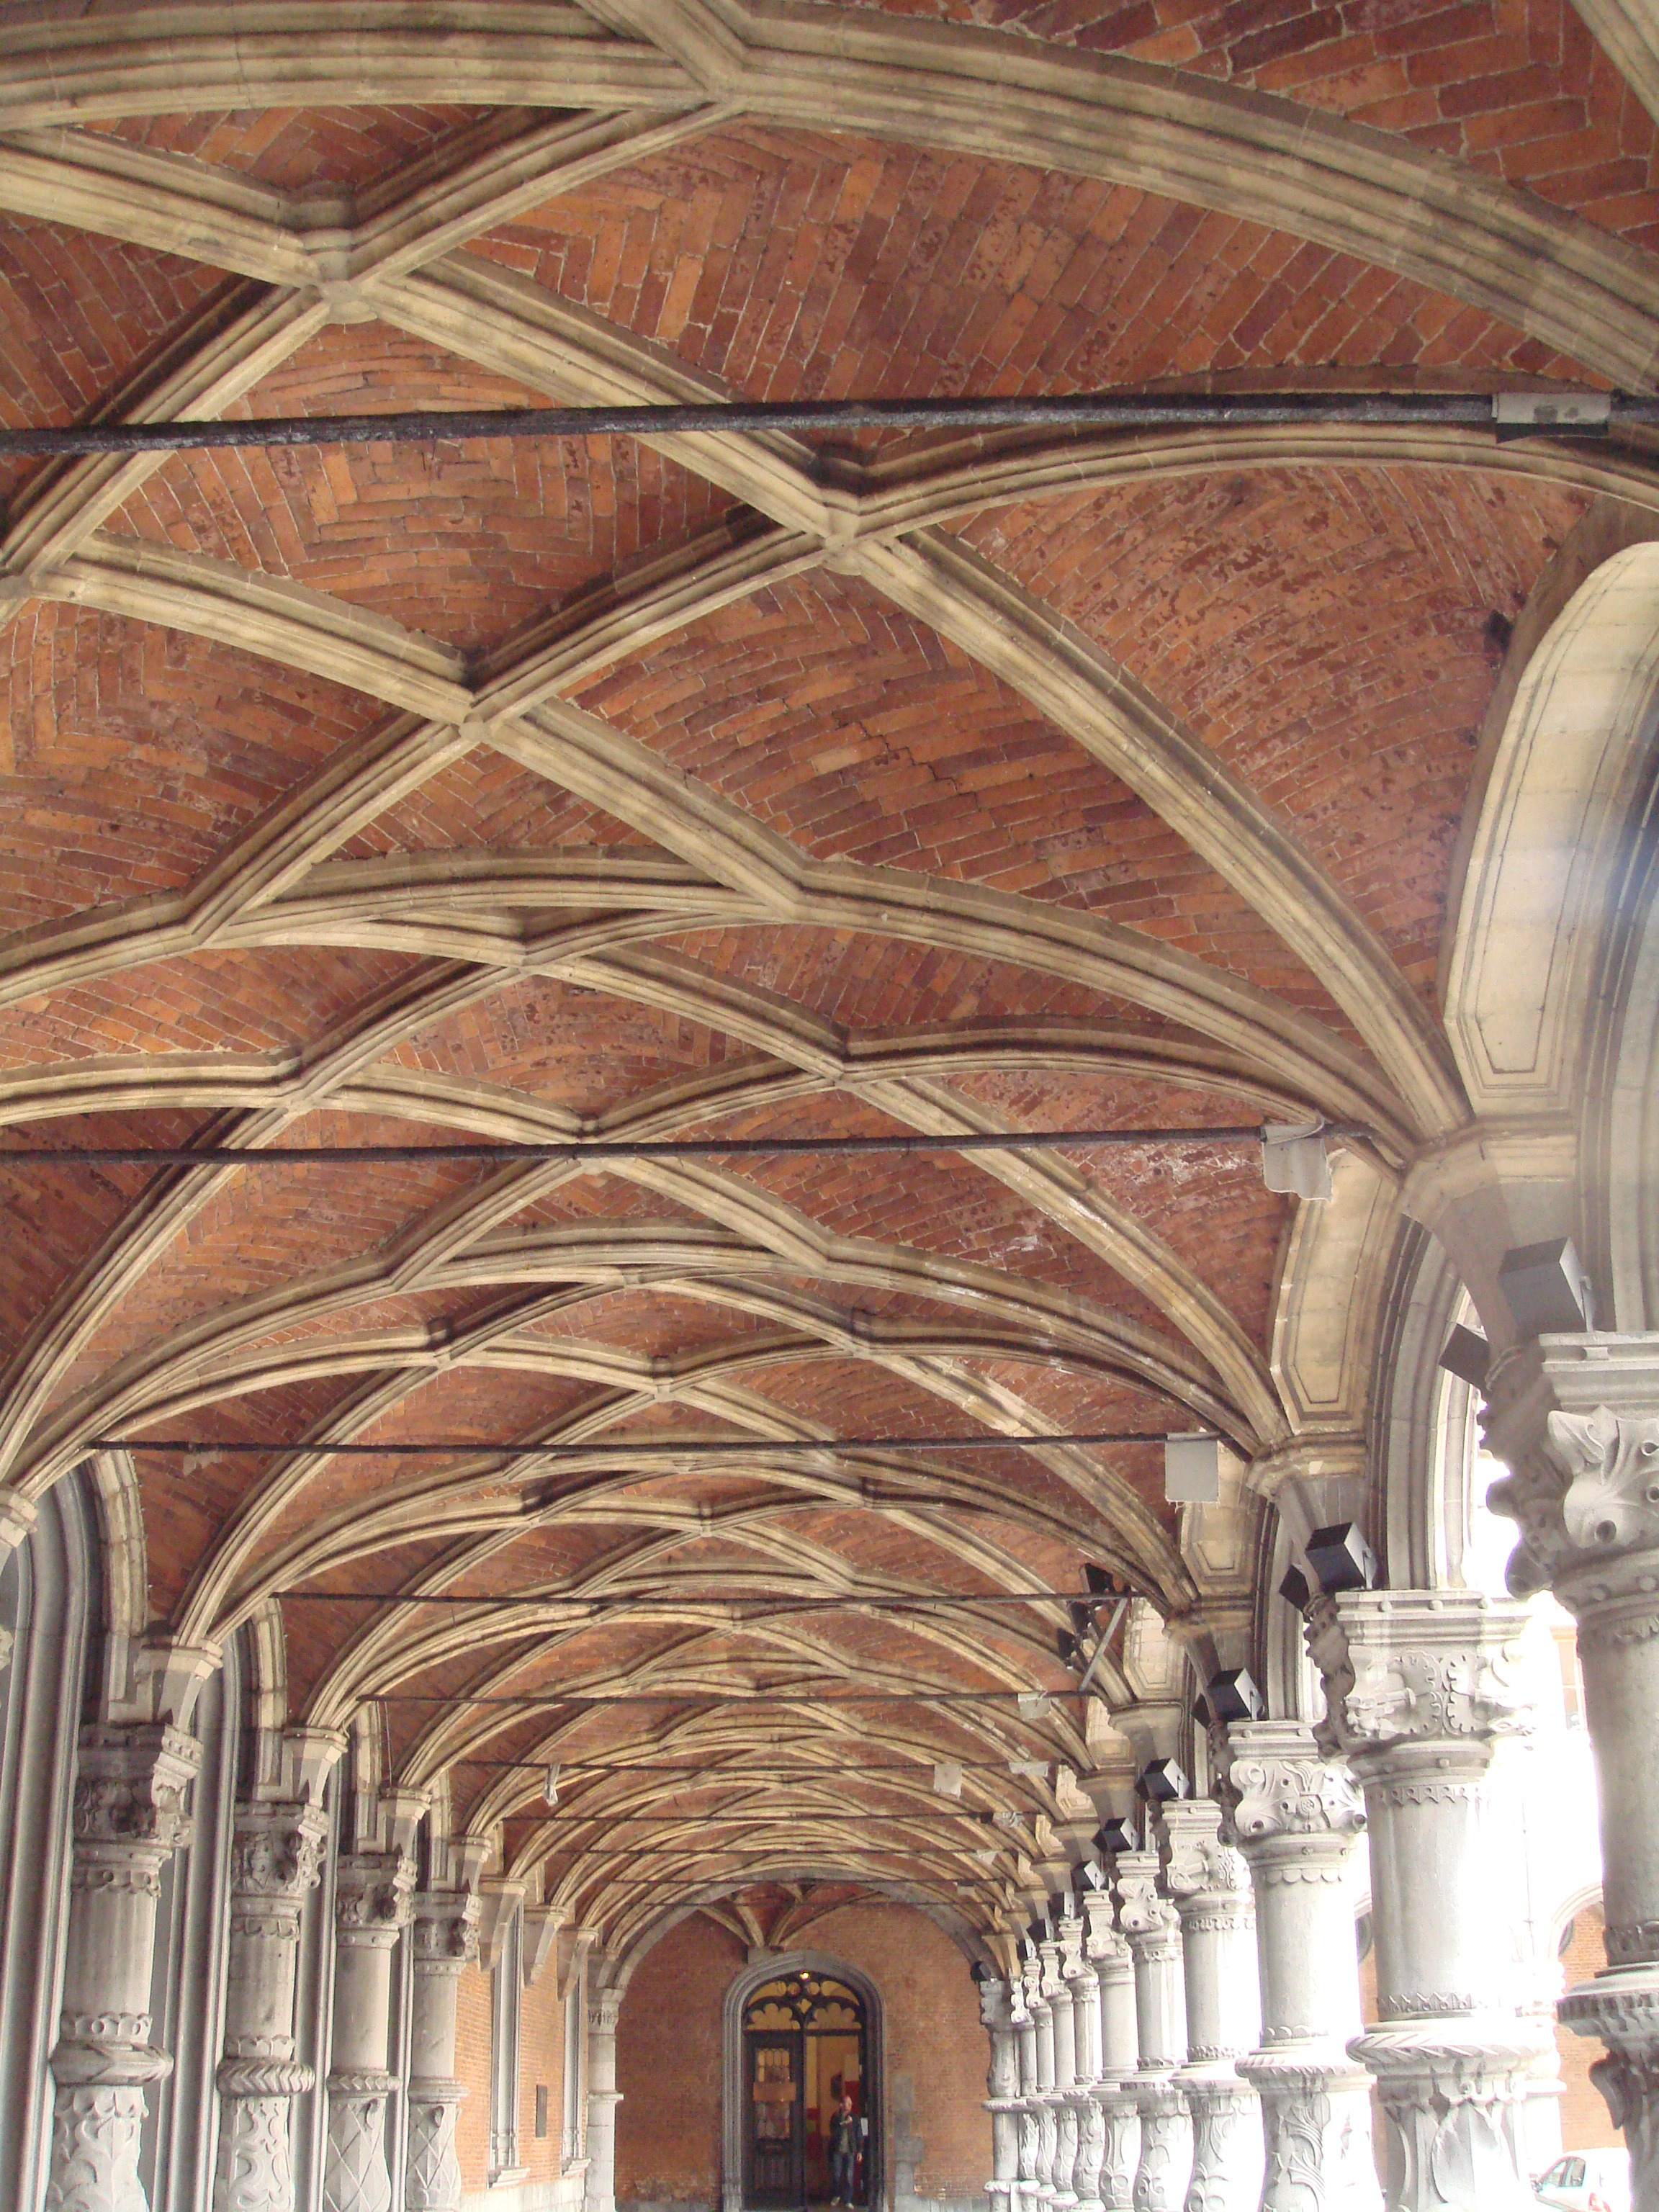
architecture, building, walkway, arch, ceiling, church, cathedral, place of worship, belgium, baptistery, monastery, bricks, symmetry, synagogue, vault, basilica, dome, liege, flooring, ancient history